Chirgwin–Coulson weights

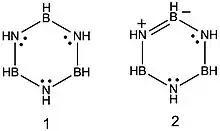
Dominant resonance structures of borazine

By contrast, the dominant resonance structures of benzene are the two Kekule structures, with weight 0.15, and 12 monozwitterionic structures with weight 0.03. The data, together, indicate that, despite the similarity in appearance and structure, the electrons on borazine are less delocalized than those on benzene.